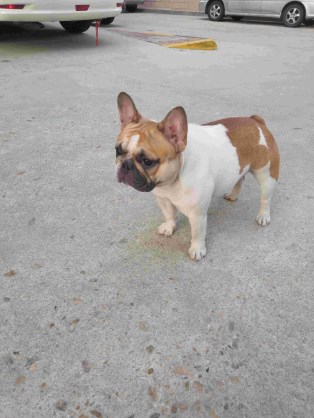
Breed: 1121-n000002-French_bulldog